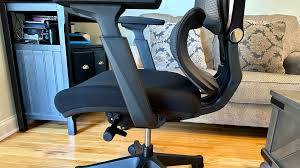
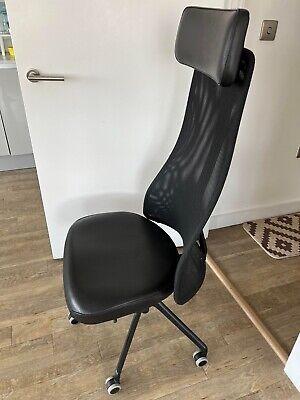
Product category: items_chair
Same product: no